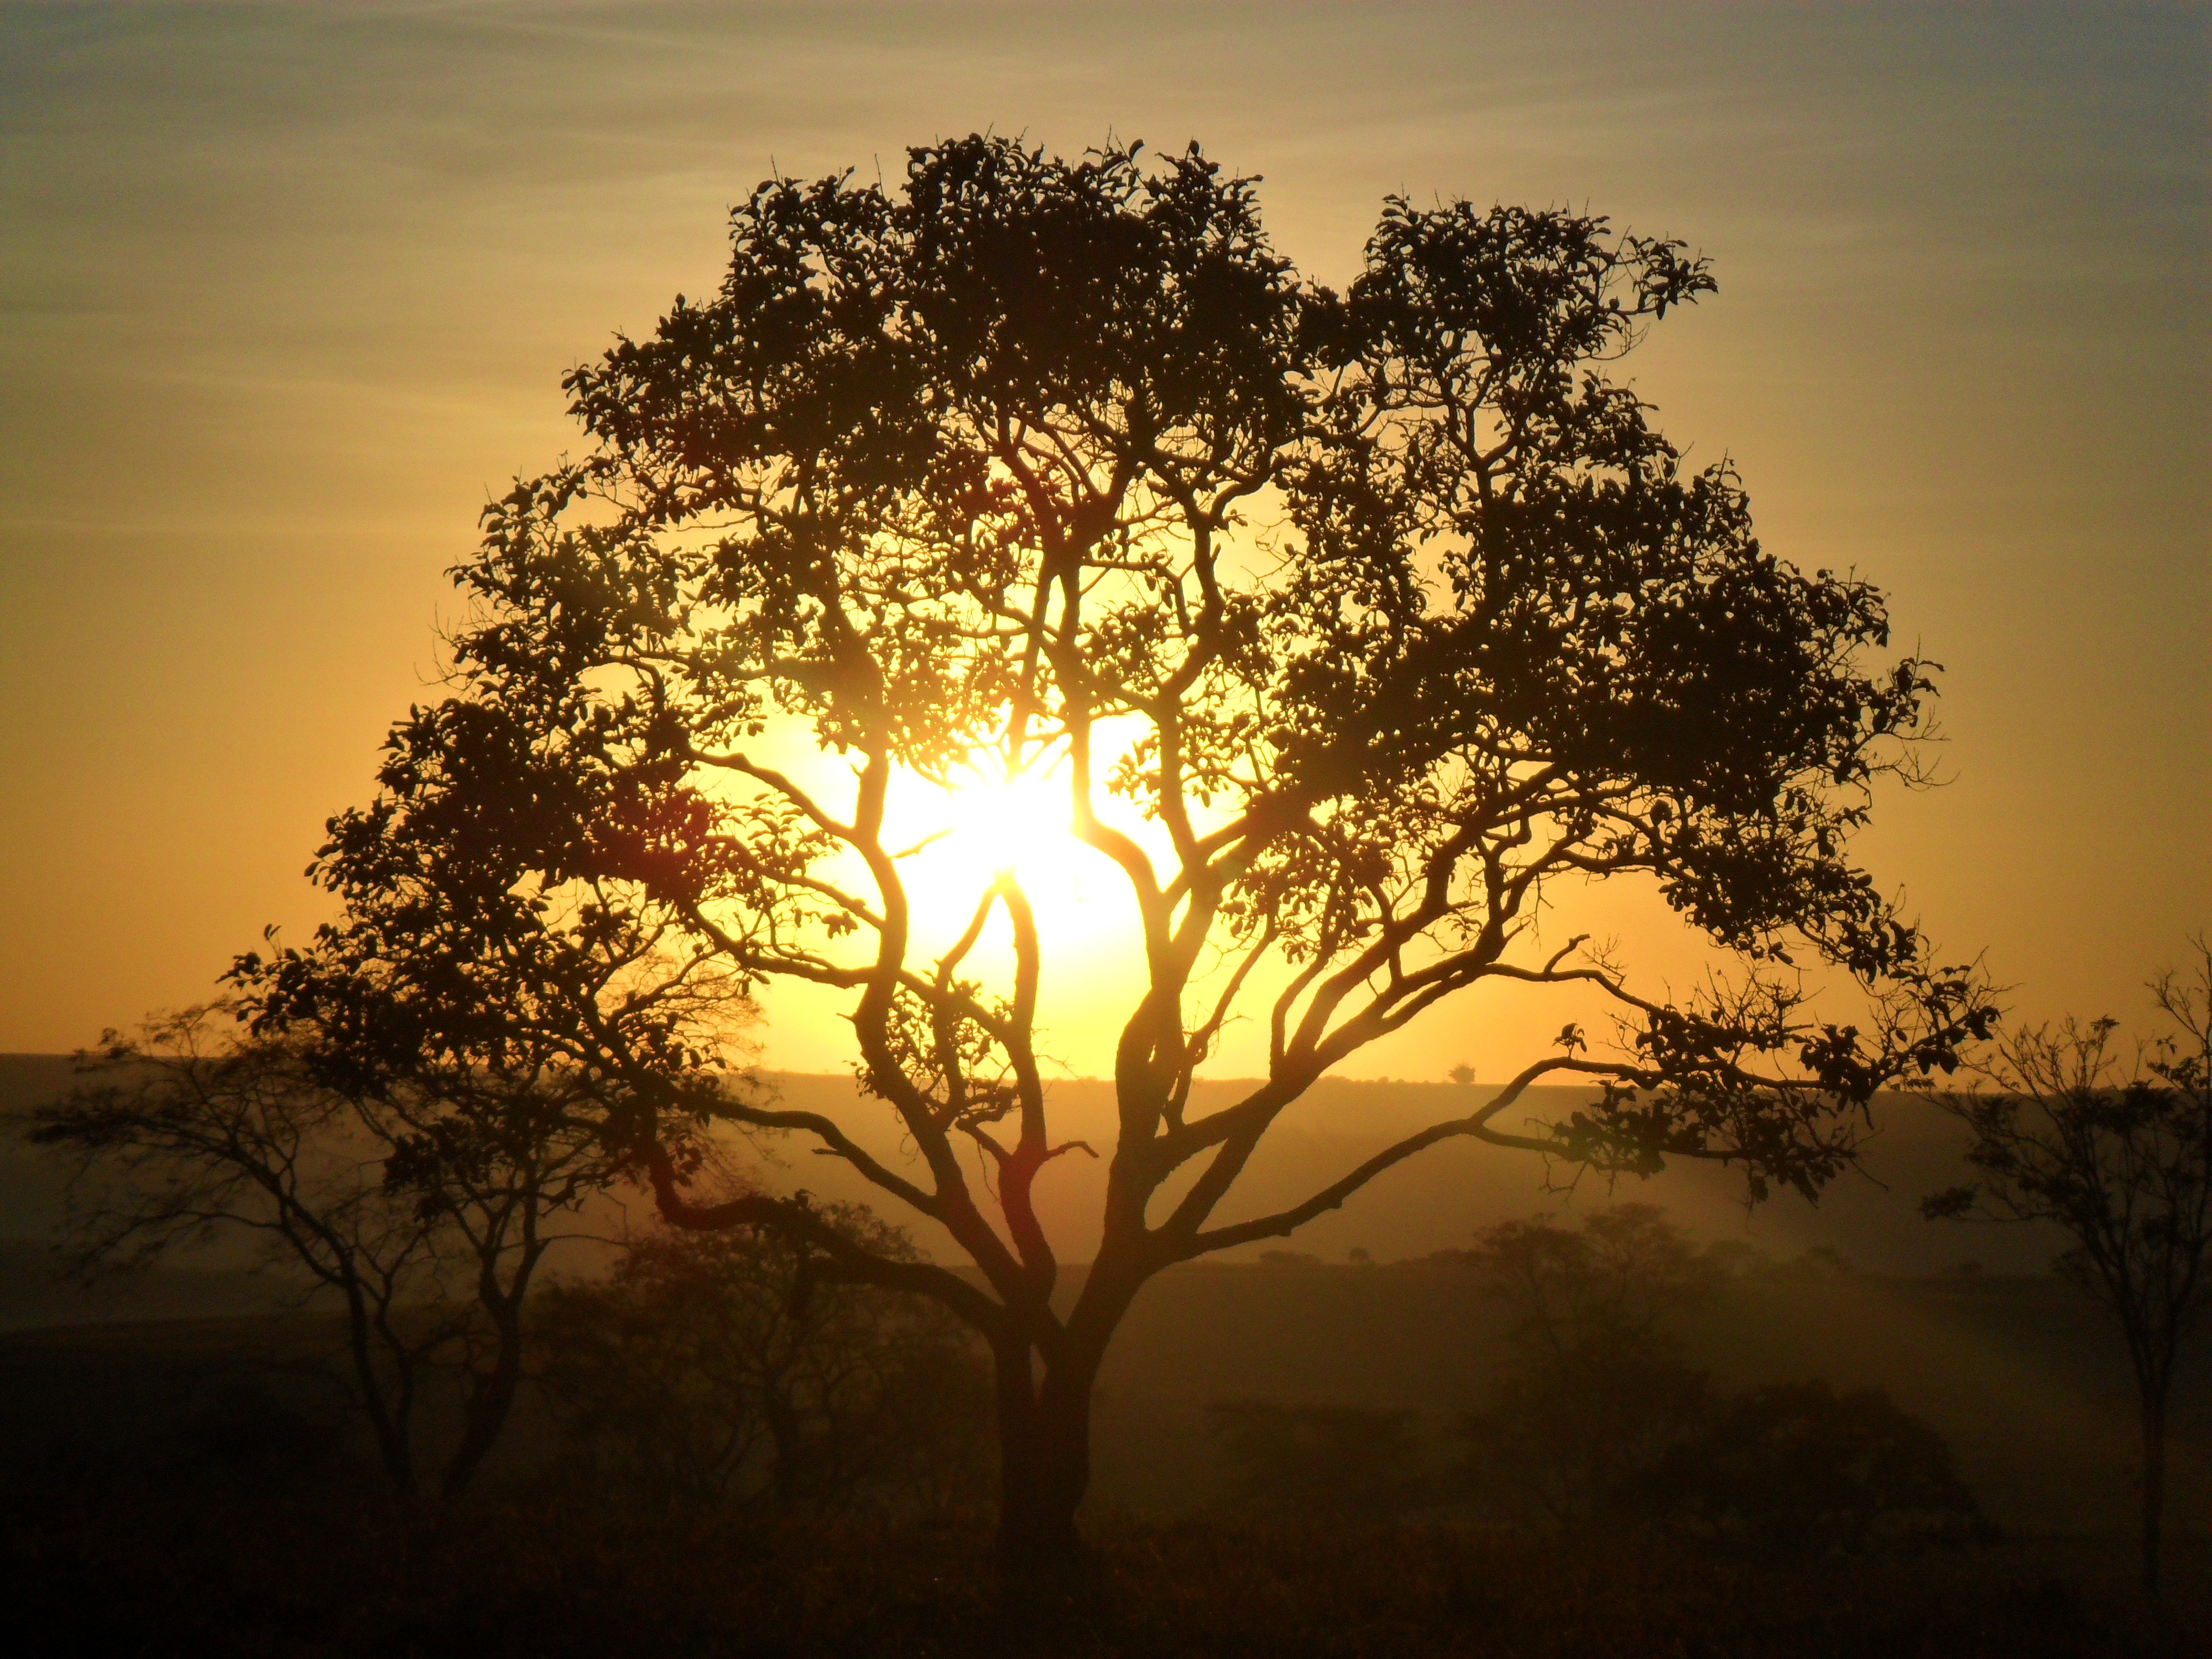
landscape, tree, nature, branch, plant, sun, sunrise, sunset, sunlight, morning, dawn, atmosphere, dusk, evening, savanna, sol, day, cerrado, large tree, atmospheric phenomenon, woody plant, red sky at morning